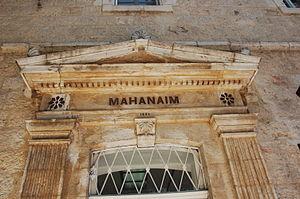
Beth Mahanaïm est une maison de style néo-classique située au 34 de la rue Shivtei Israël, à l'angle de la rue Haneviim à Jérusalem. Elle a été construite en 1885 par Johannes Frutiger, un banquier suisse protestant venu en Palestine en 1858 comme représentant de la Pilgermission de Bâle. Aujourd'hui, le bâtiment abrite le cabinet du Ministre de l'Education d'Israël.